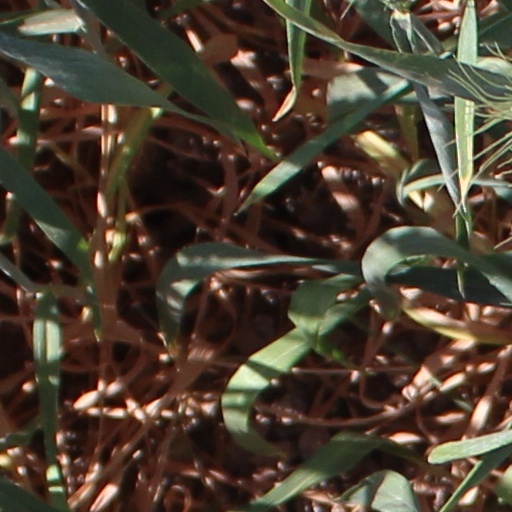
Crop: wheat